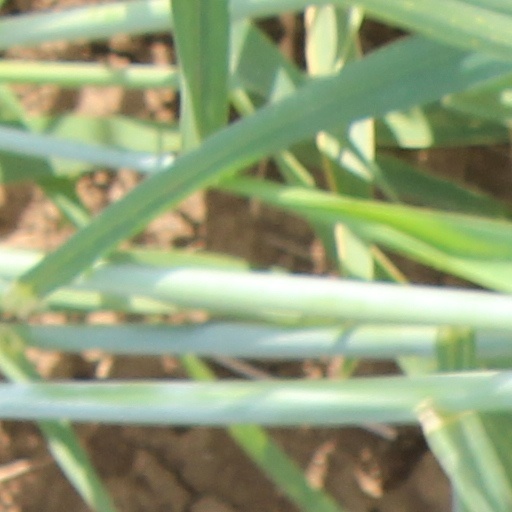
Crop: wheat